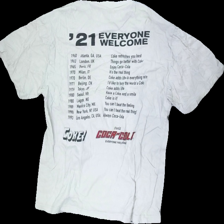
View: back
Type: T-shirt
Category: Men
Brand: Not in the list
Brand text on label: Coca Cola
Colors: White, Black, Red, Multicolor
Material: 100% cotton
Pattern: Logo print
Cut: Regular
Size: L
Season: All
Smell: Minor
Price range: 50-100
Recommended usage: Repair
Comment: Crooked seam